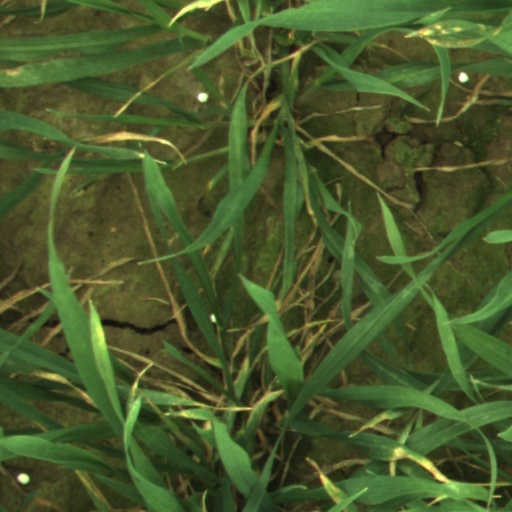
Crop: wheat